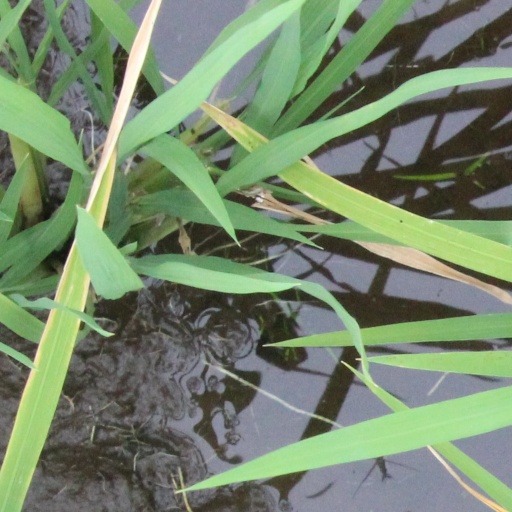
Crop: rice